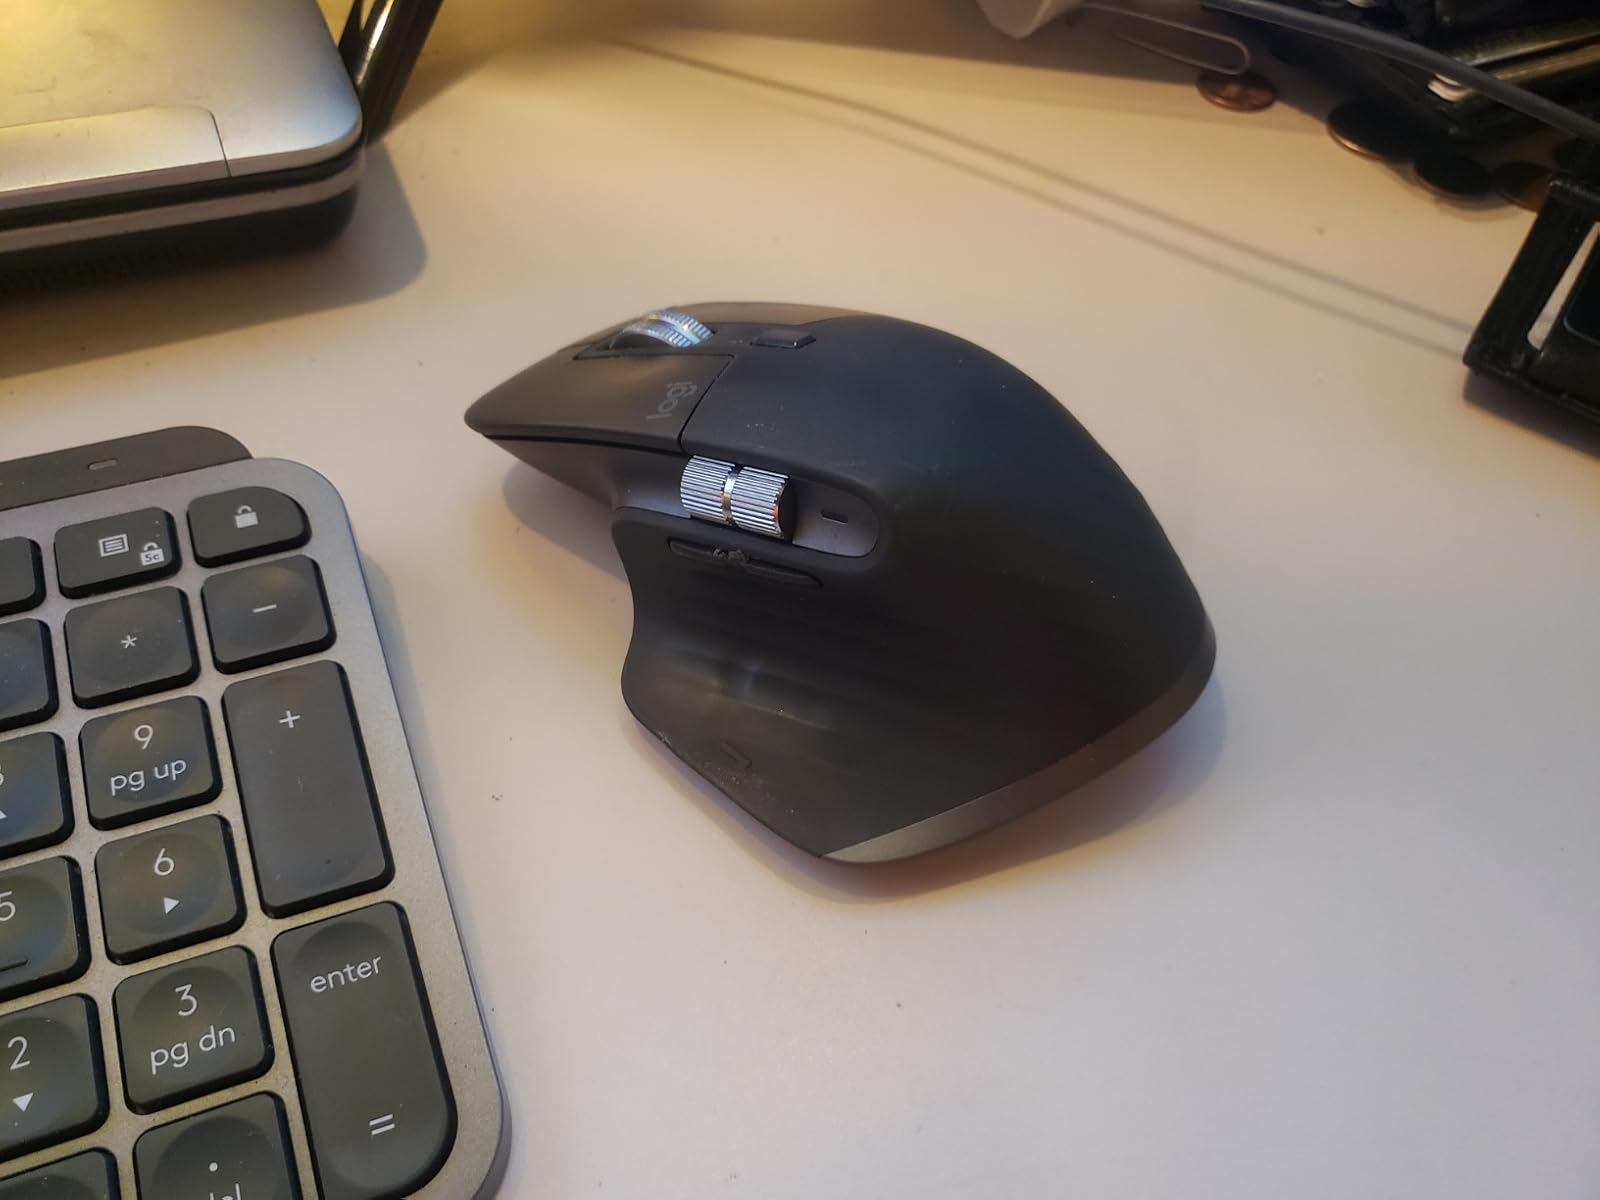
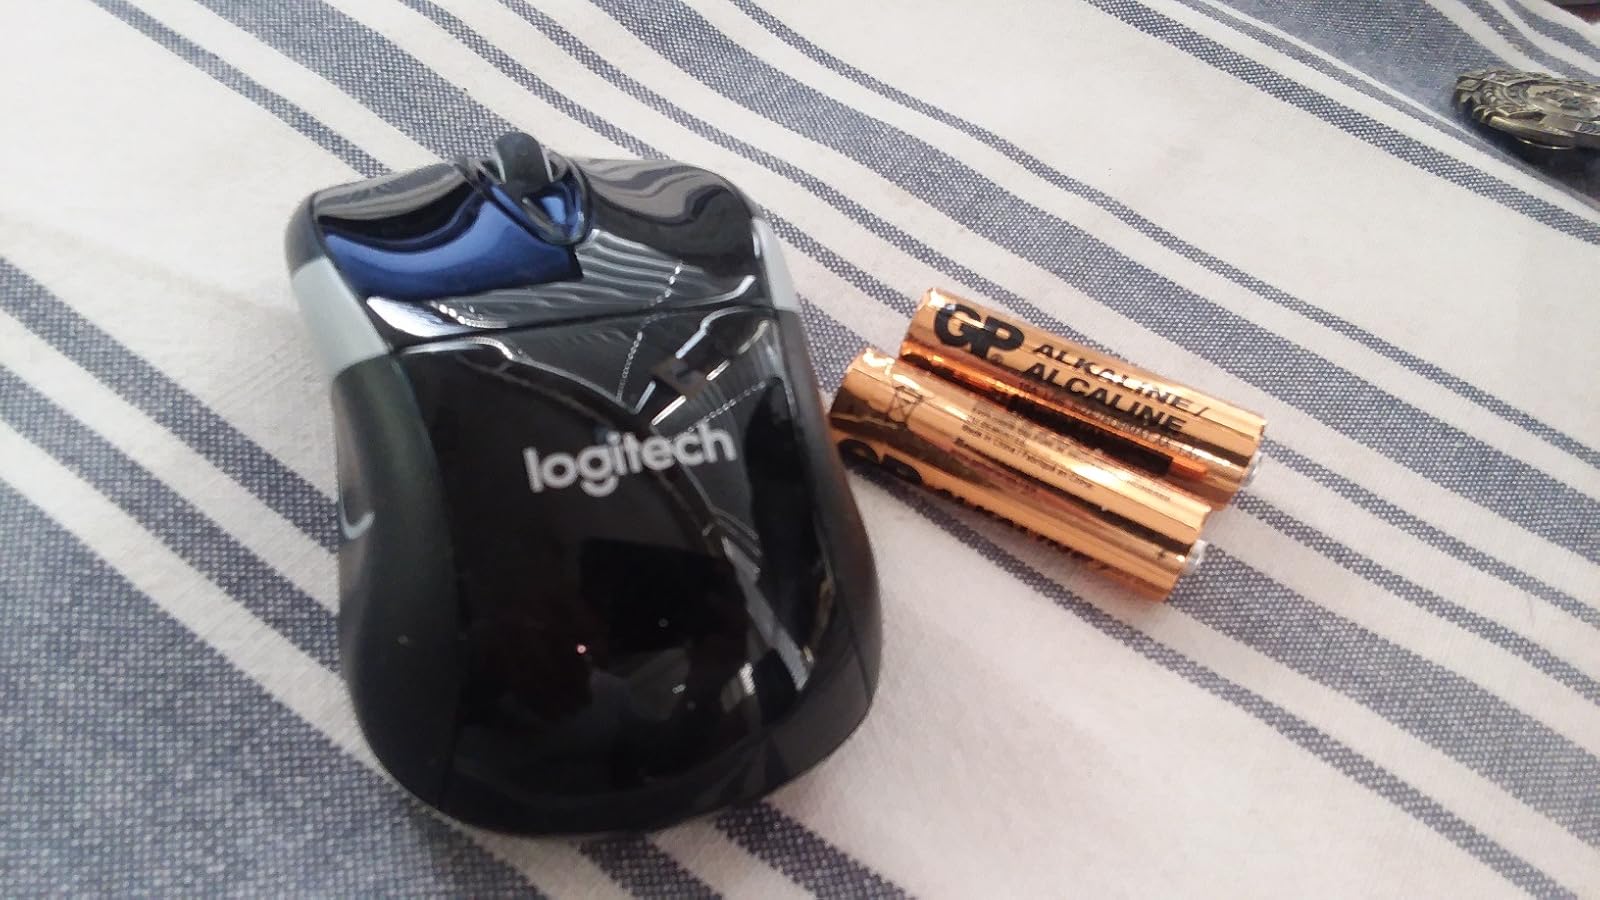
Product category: mouse
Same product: no